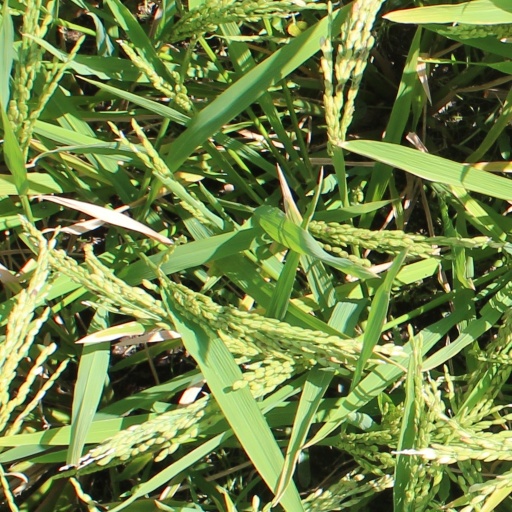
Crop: rice